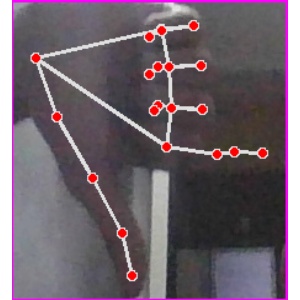
अक्षर: फ